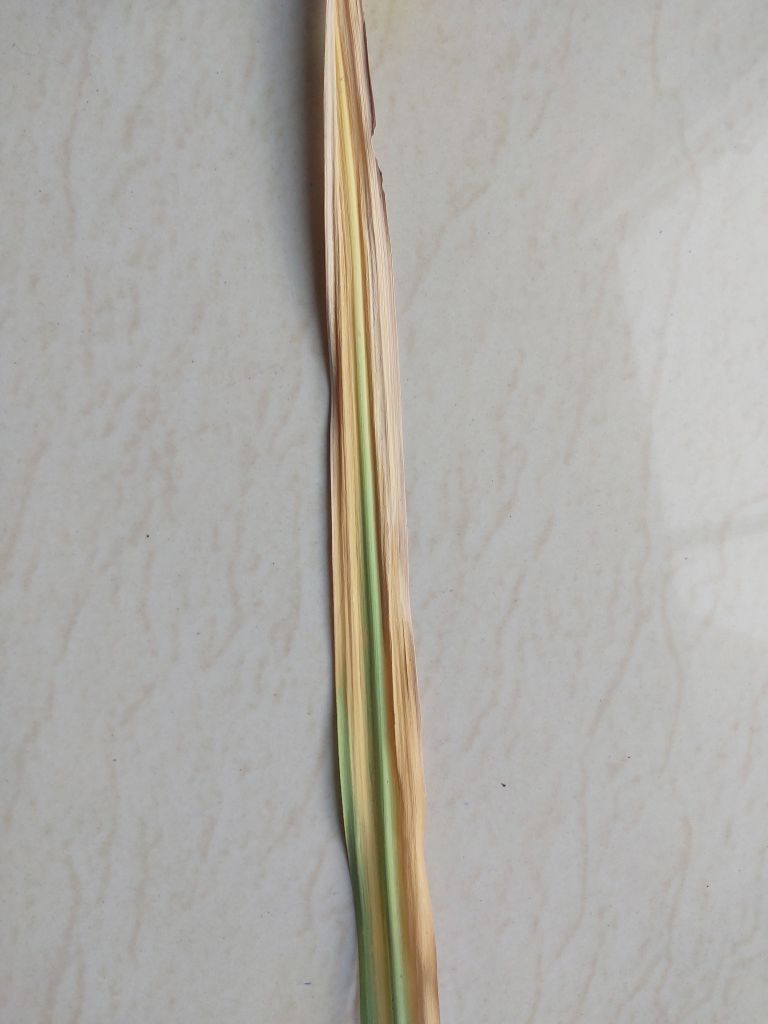
Label: Yellow Leaf